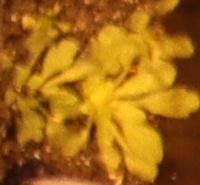
Label: Horseweed